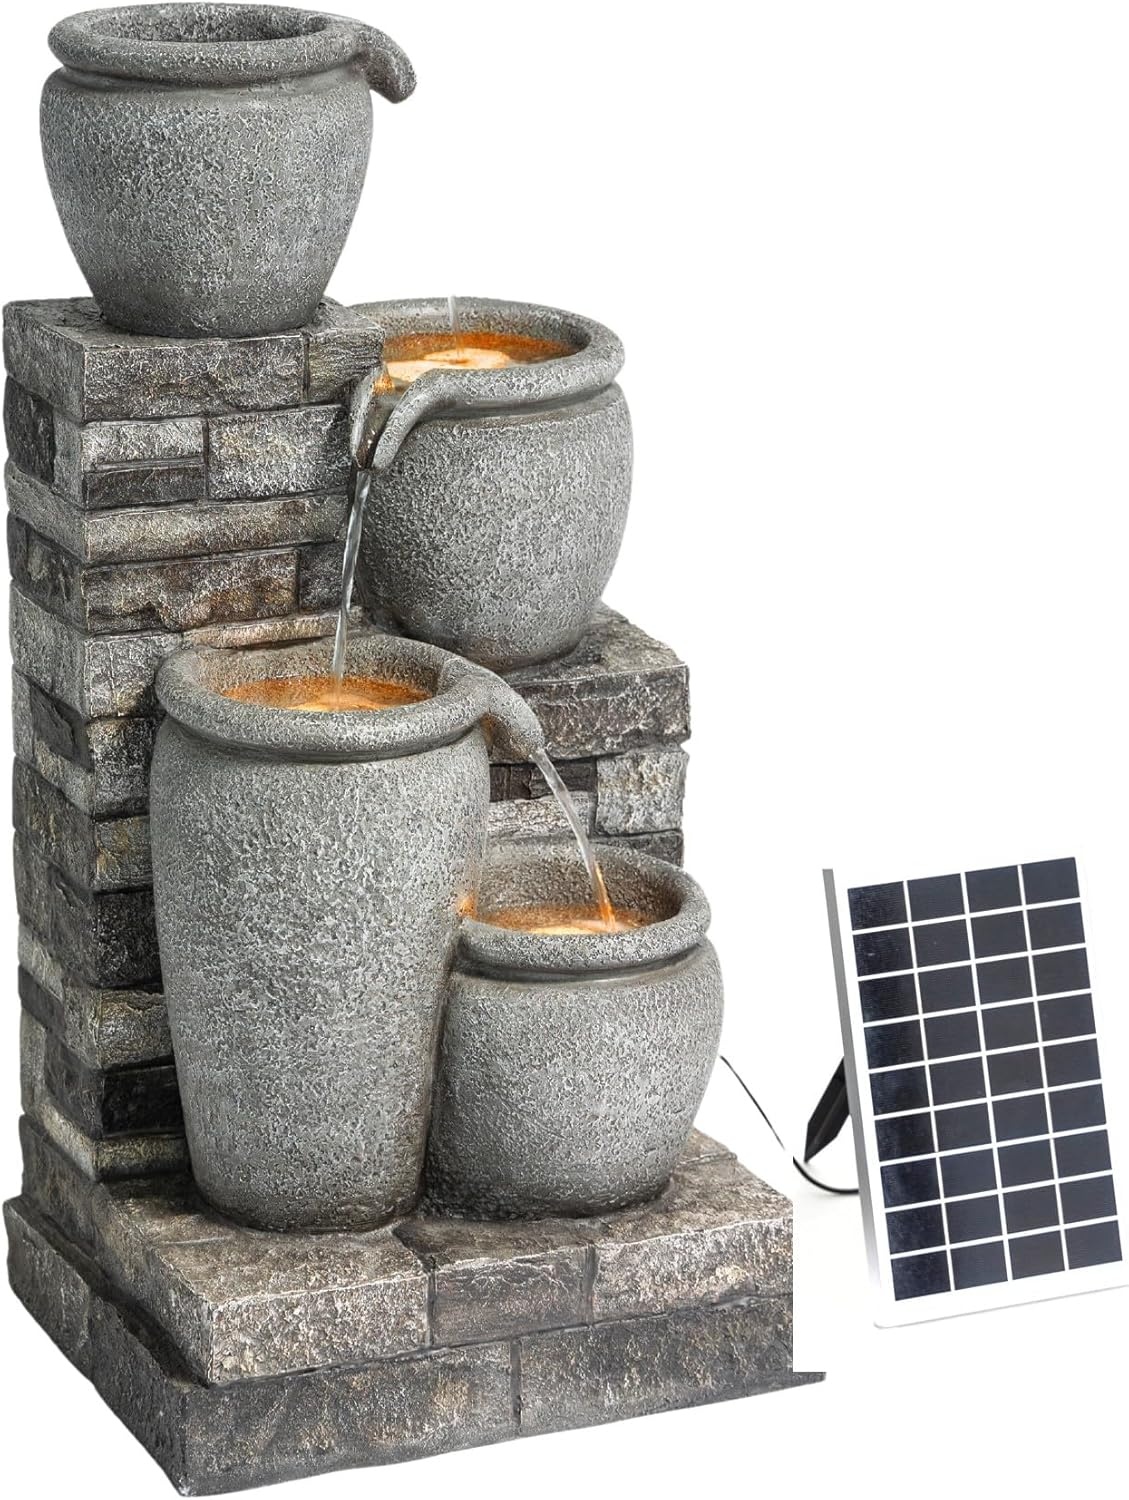
Teamson Home 30.7" 4-Tier Cascading Bowl Solar Powered Water Fountain for Outdoor Living Spaces, Gray
Overview Color : Gray Brand : Teamson Home Special Feature : Lighted Product Dimensions : 15.75"L x 13.78"W x 31.1"H Item Weight : 12.5 Kilograms Power Source : Solar Powered Manufacturer : Teamson UPC : 810136543834 About this item SOLAR-POWERED DECOR: 4-tier outdoor water fountain features LED lighting to create an oasis any time of day RUSTIC, COOL GRAY FINISH: Decorative, textured jars staggered on faux brick pedestal adds depth DURABLE CONSTRUCTION: Crafted from a combination of polyresin and stone powder, it includes a cover in the back to keep out dirt and debris INCLUDES RECIRCULATING PUMP: Fountain circulates 5.8 gallons, includes LED bulbs and batteries for back-up DIMENSIONS: 15.75 in. L x 13.39 in. W x 30.71 in. H; Capacity: 5.8 gal.
Brand: Teamson+Home
Category: Home & Garden > Decor > Fountains & Ponds > Fountains & Waterfalls > Fountains